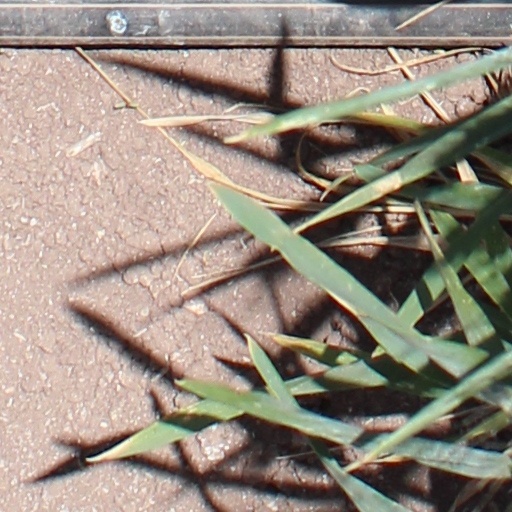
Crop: wheat